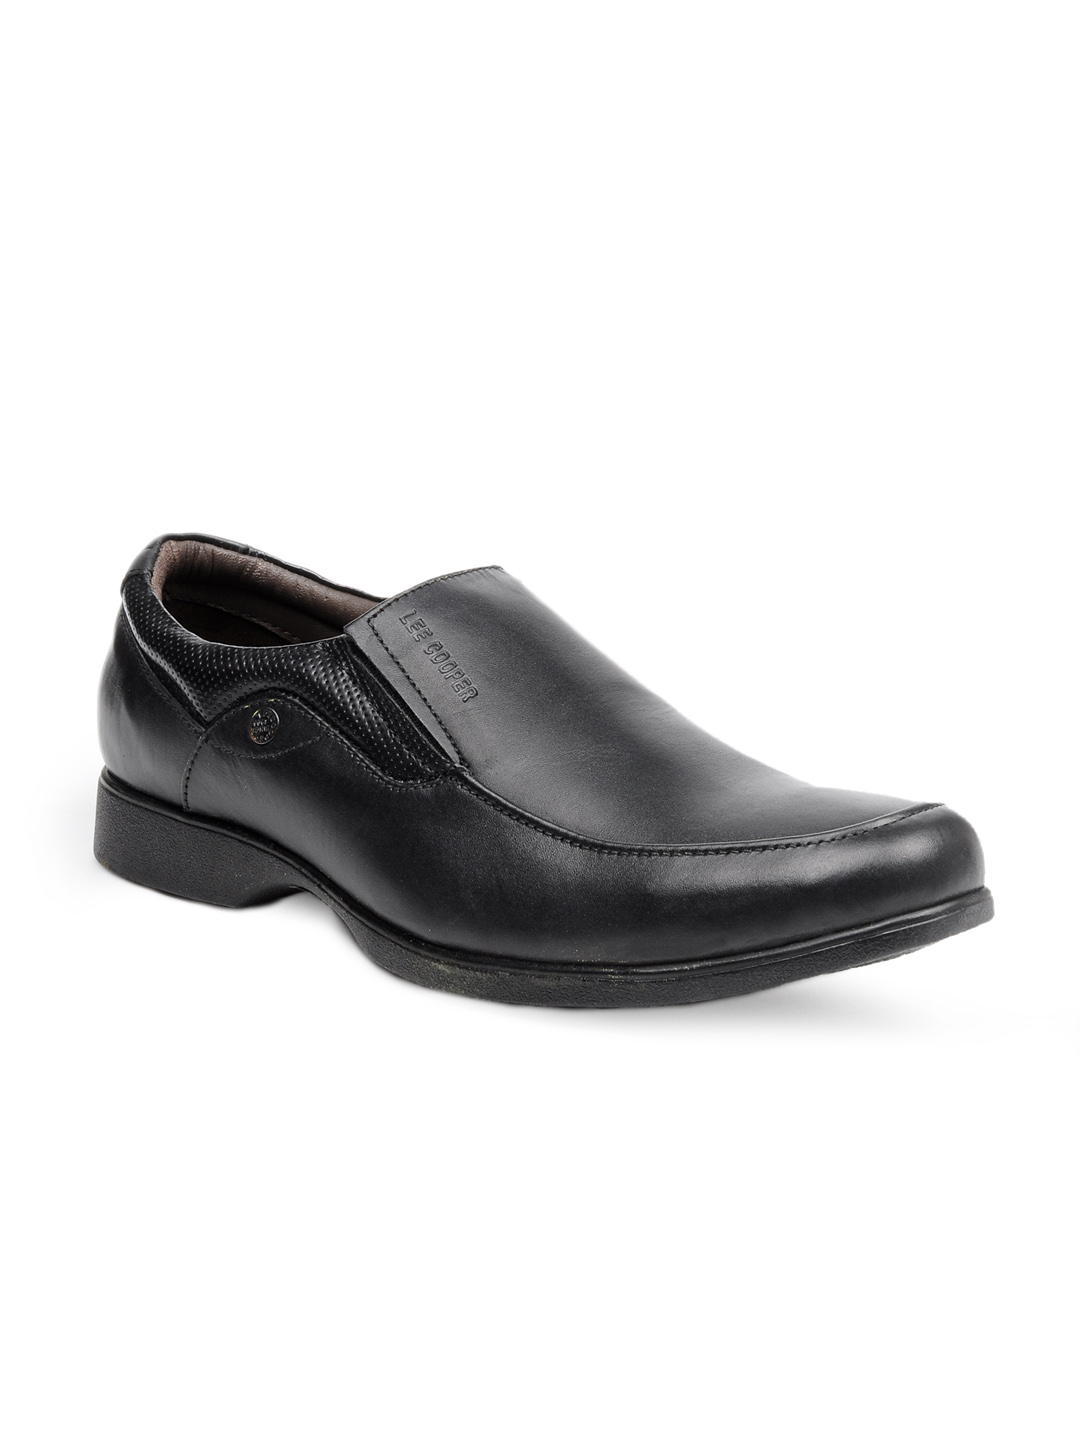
Lee Cooper Men Black Shoes
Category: Footwear / Shoes / Casual Shoes
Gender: Men
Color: Black
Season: Summer 2012
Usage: Formal